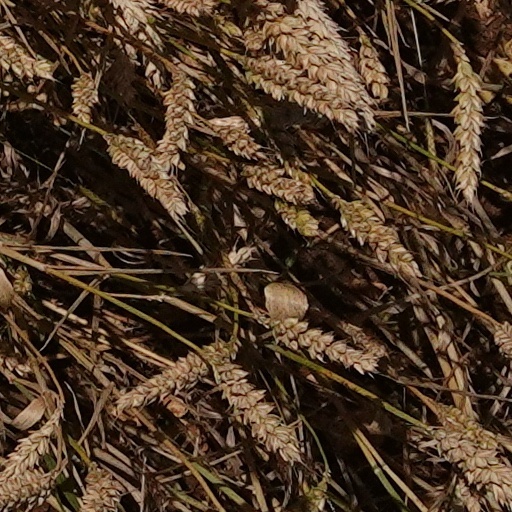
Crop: wheat